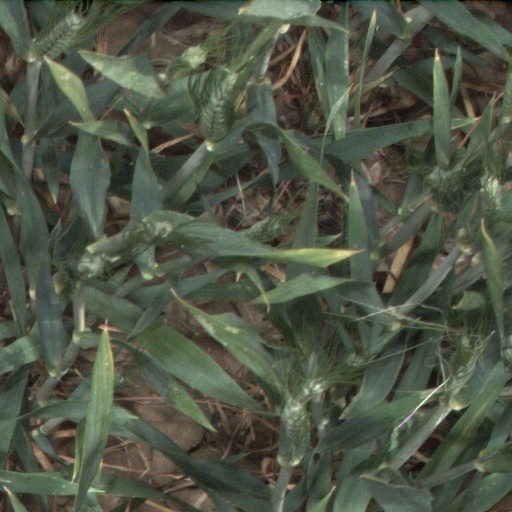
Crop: wheat